Face masks during the COVID-19 pandemic

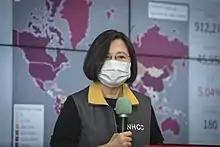
Taiwanese president Tsai Ing-wen wearing a surgical mask

A 2020 peer-reviewed summary of published literature on the filtration properties of cloth and cloth masks recommends two to four layers of plain-weave cotton or flannel of at least 100 threads per inch. There is a trade-off in that increasing the number of layers increases the filtration of the material but decreases how easy it is for a person to breathe through the mask.